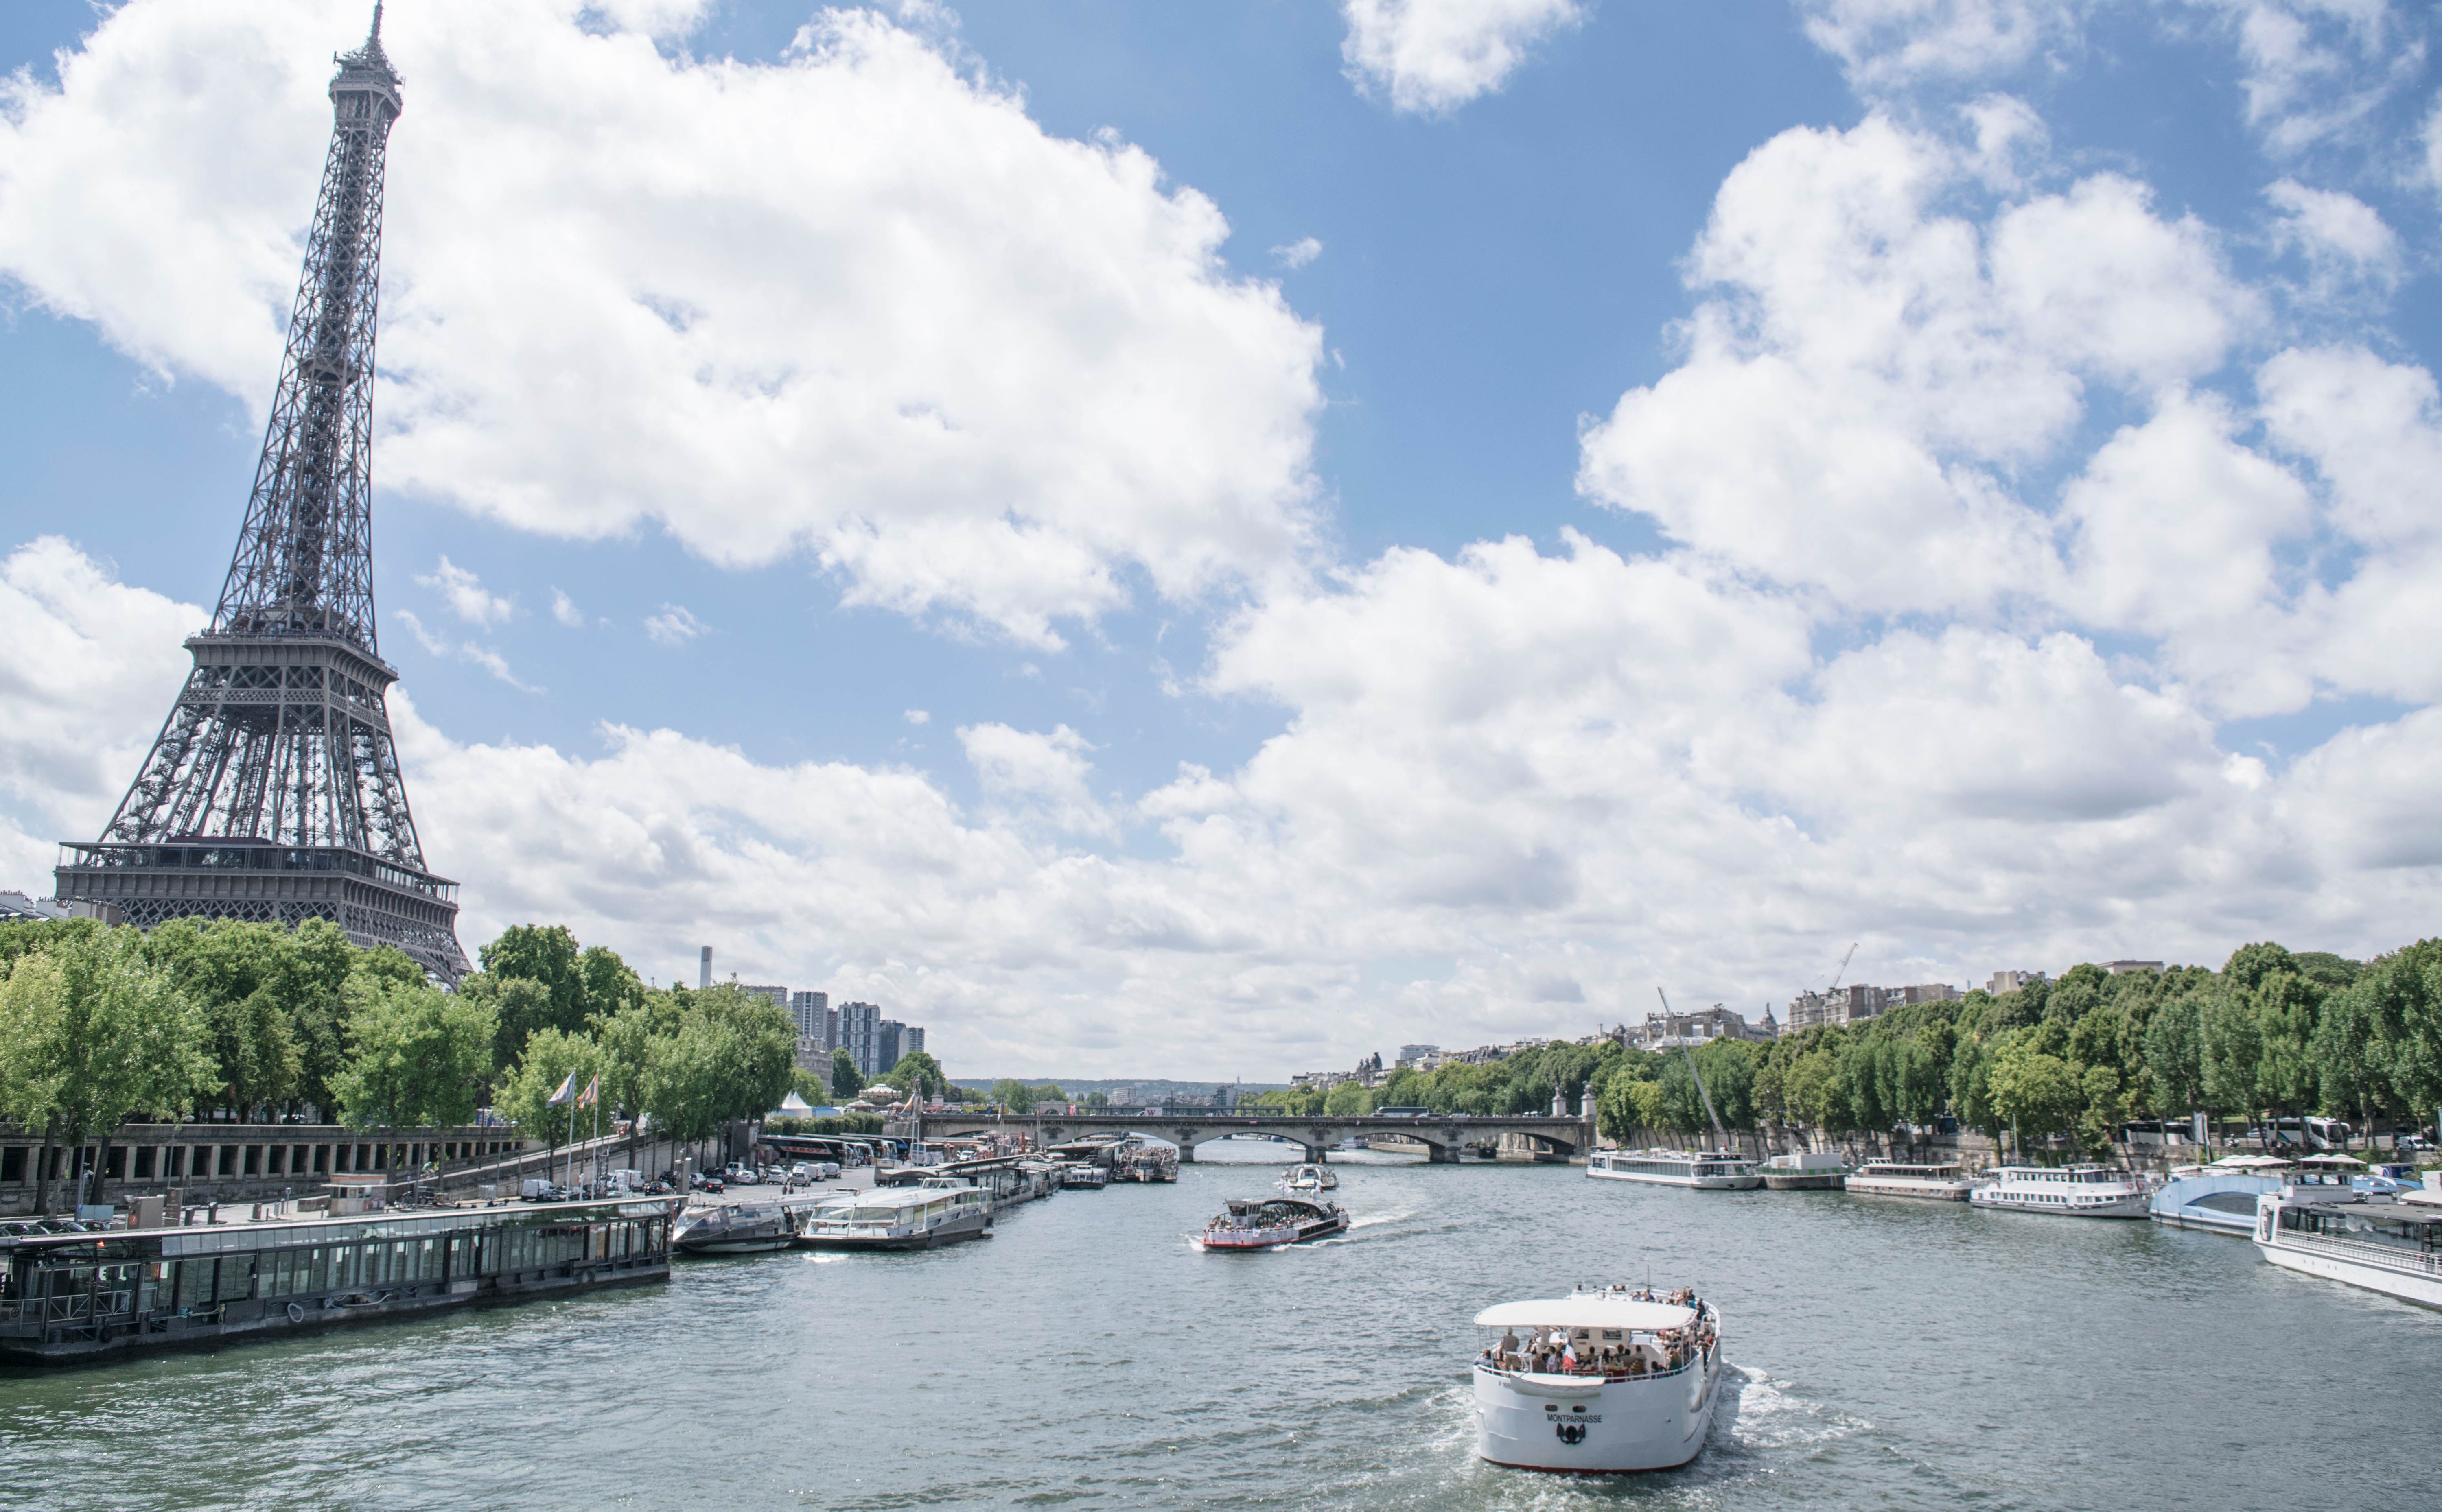
sea, river, vehicle, bay, landmark, waterway